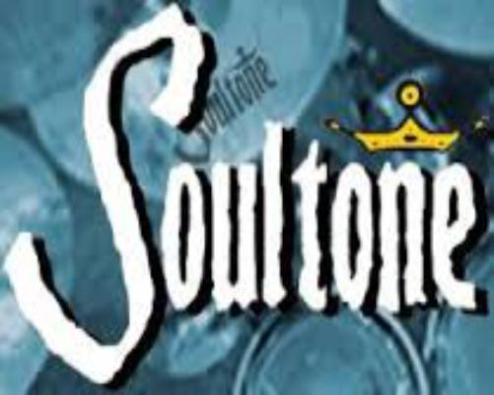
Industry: Leisure